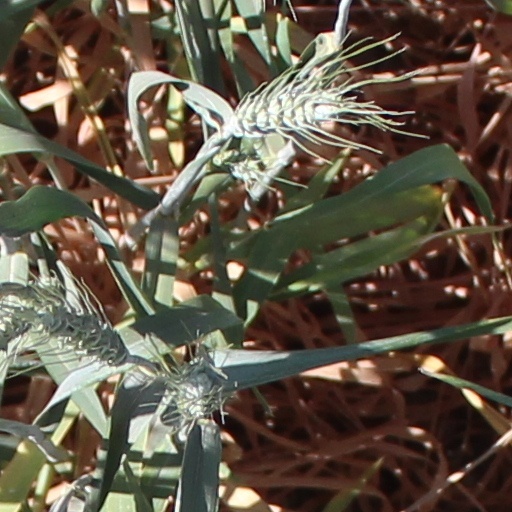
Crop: wheat